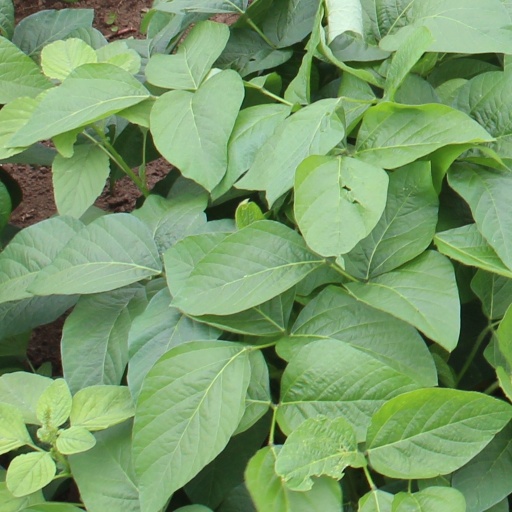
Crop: soybean